Bobby Ware Is Missing

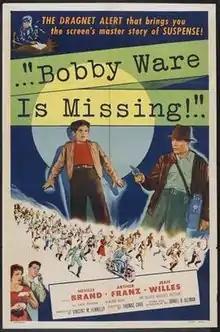
Theayrical release poster

Bobby Ware Is Missing is a 1955 American crime film directed by Thomas Carr and written by Daniel B. Ullman. The film stars Neville Brand, Arthur Franz, Jean Willes, Walter Reed, Paul Picerni and Kim Charney. The film was released on October 23, 1955, by Allied Artists Pictures.